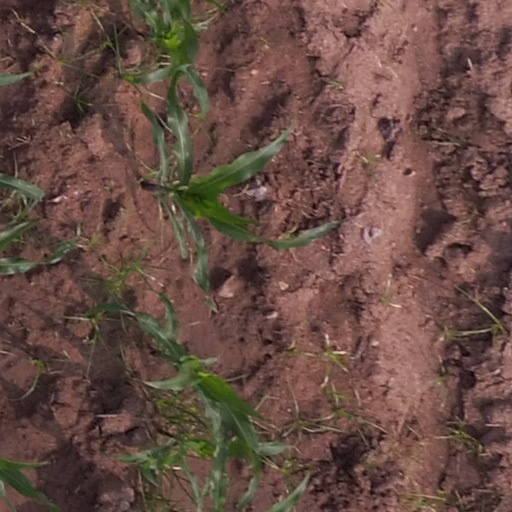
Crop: maize; corn